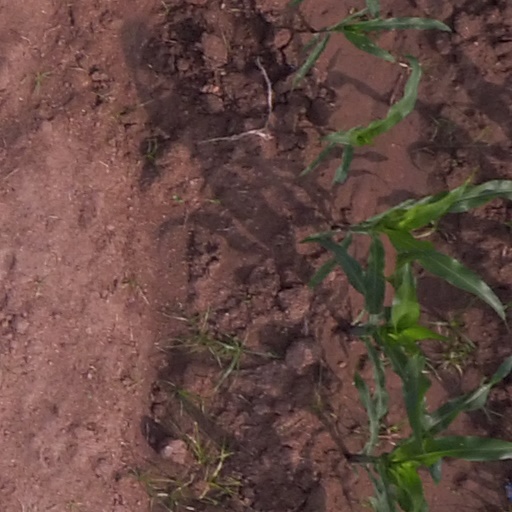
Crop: maize; corn